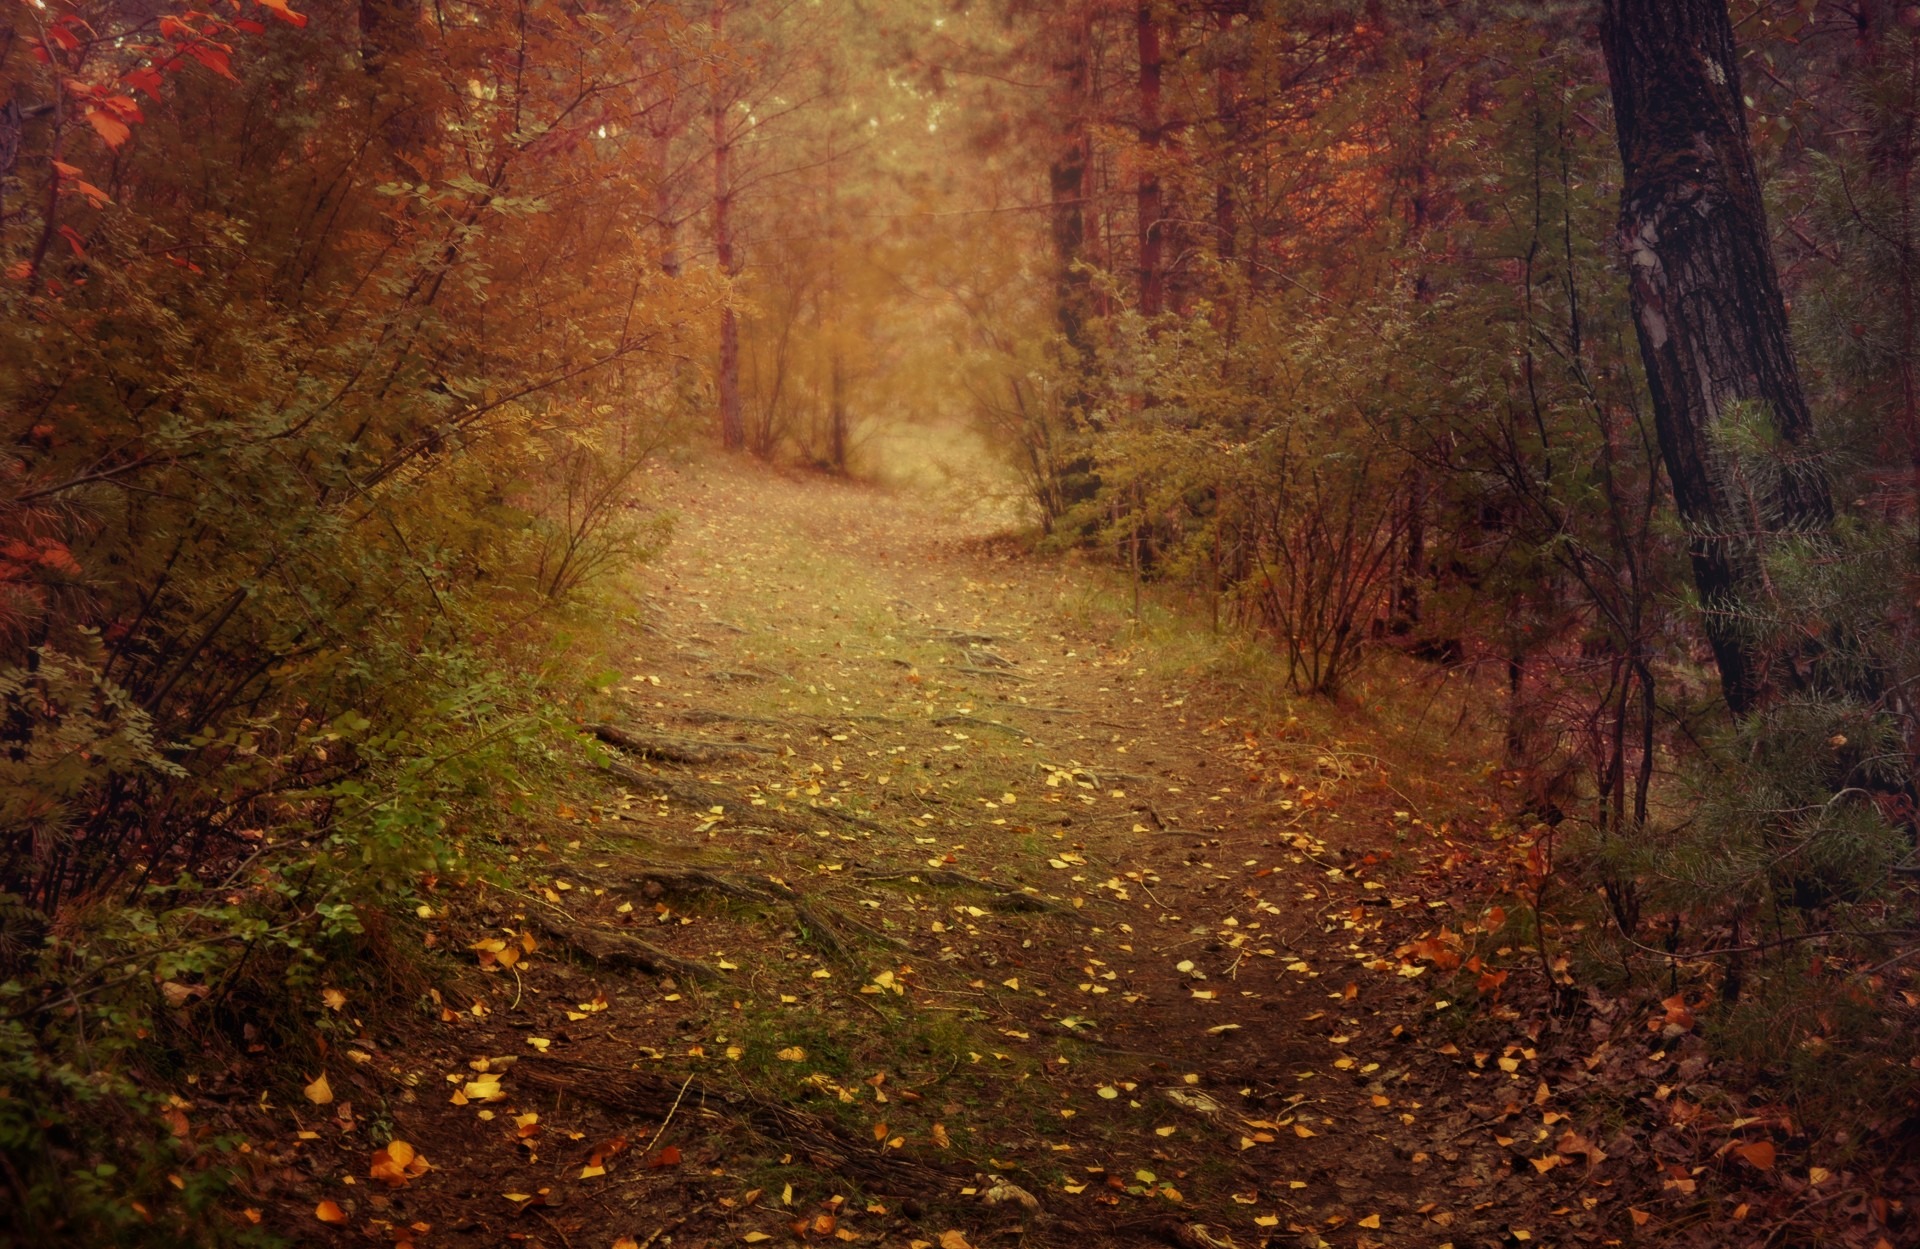
landscape, tree, nature, forest, wilderness, plant, road, sunlight, morning, leaf, walk, evening, autumn, calm, season, trees, fairy tale, gold, deciduous, timber, woodland, habitat, ecosystem, falling leaves, natural environment, atmospheric phenomenon, woody plant